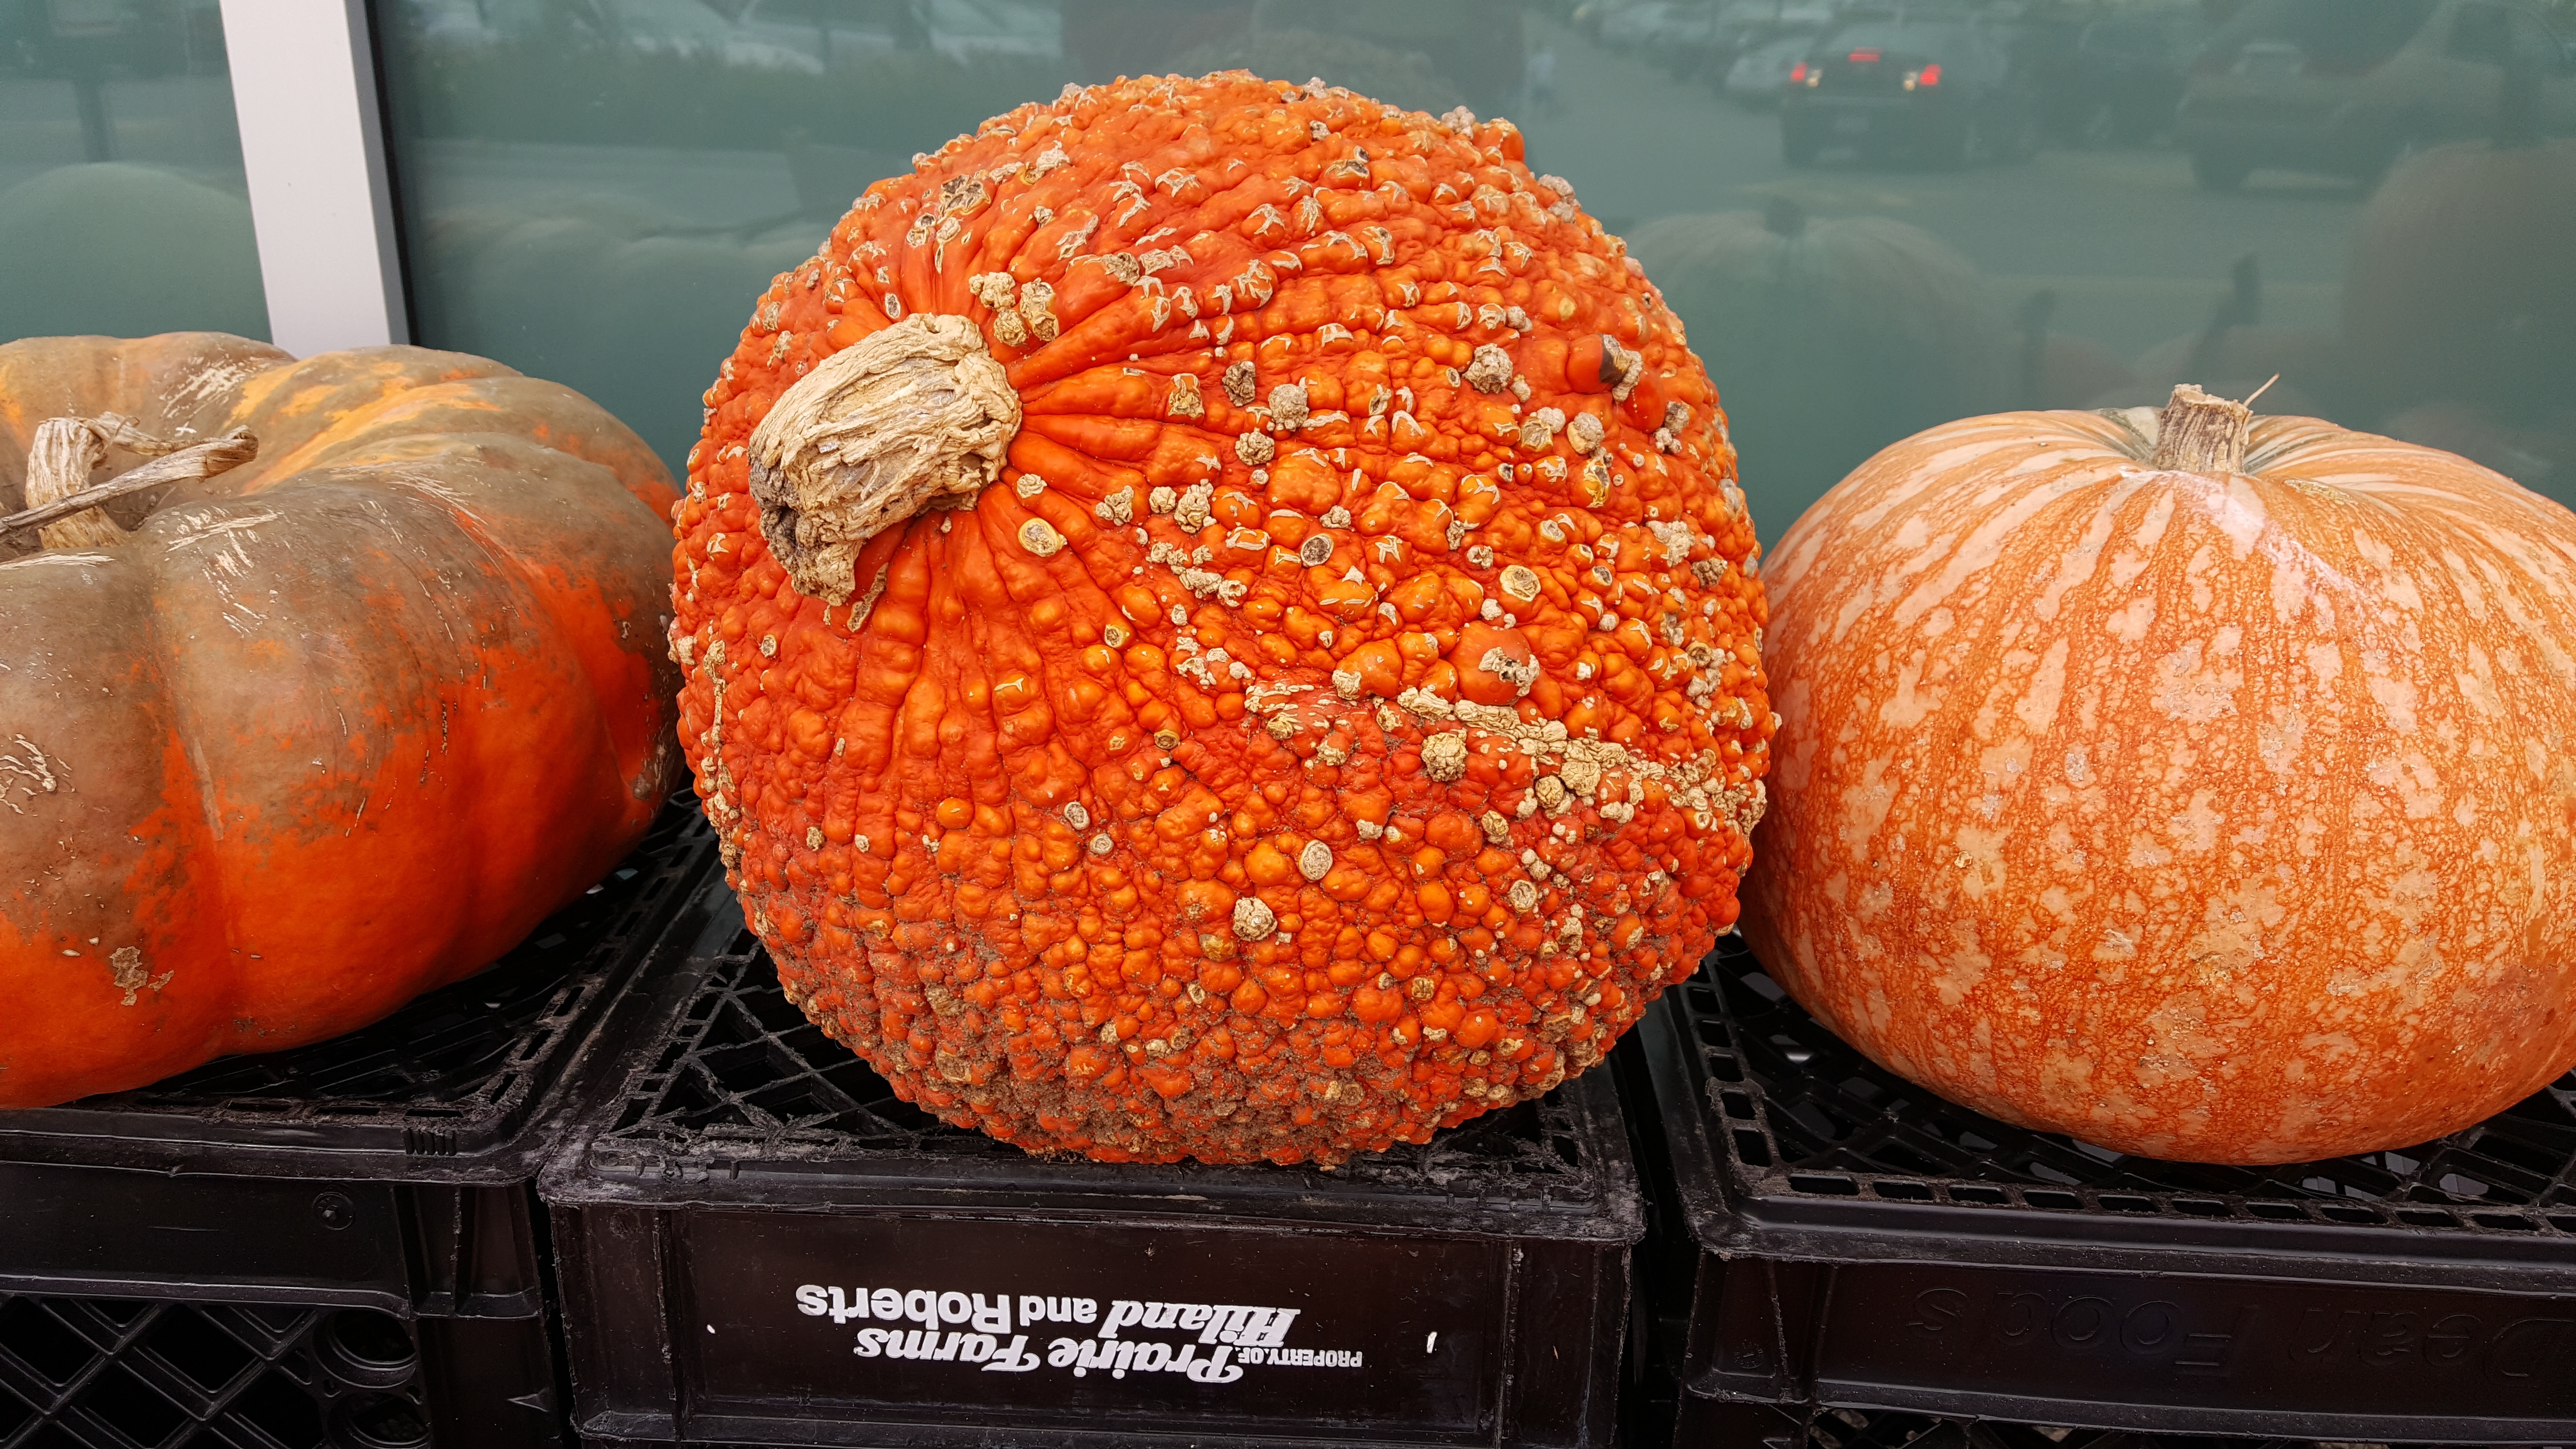
plant, food, produce, vegetable, autumn, pumpkin, gourd, calabaza, carving, cucurbita, flowering plant, winter squash